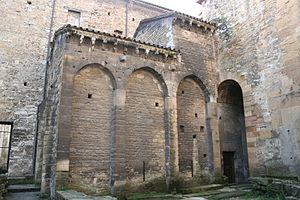
La Cámara Santa dans la cathédrale San Salvador d'Oviedo, composée d'une pièce en sous sol, la crypte de Léocadie, et d'une pièce en rez-de-chaussée, est le lieu d'exposition de chefs d'œuvre d'orfèvrerie, et du Suaire d'Oviedo.